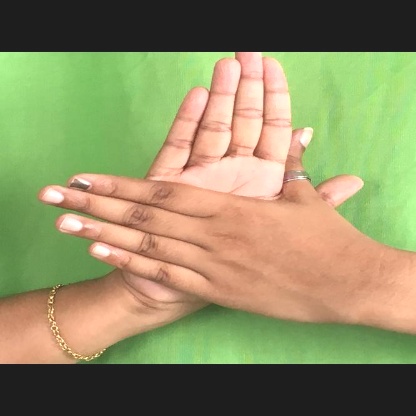
Mudra: Chakra